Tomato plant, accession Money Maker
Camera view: vertical (180 deg); turntable rotation: 180 degrees
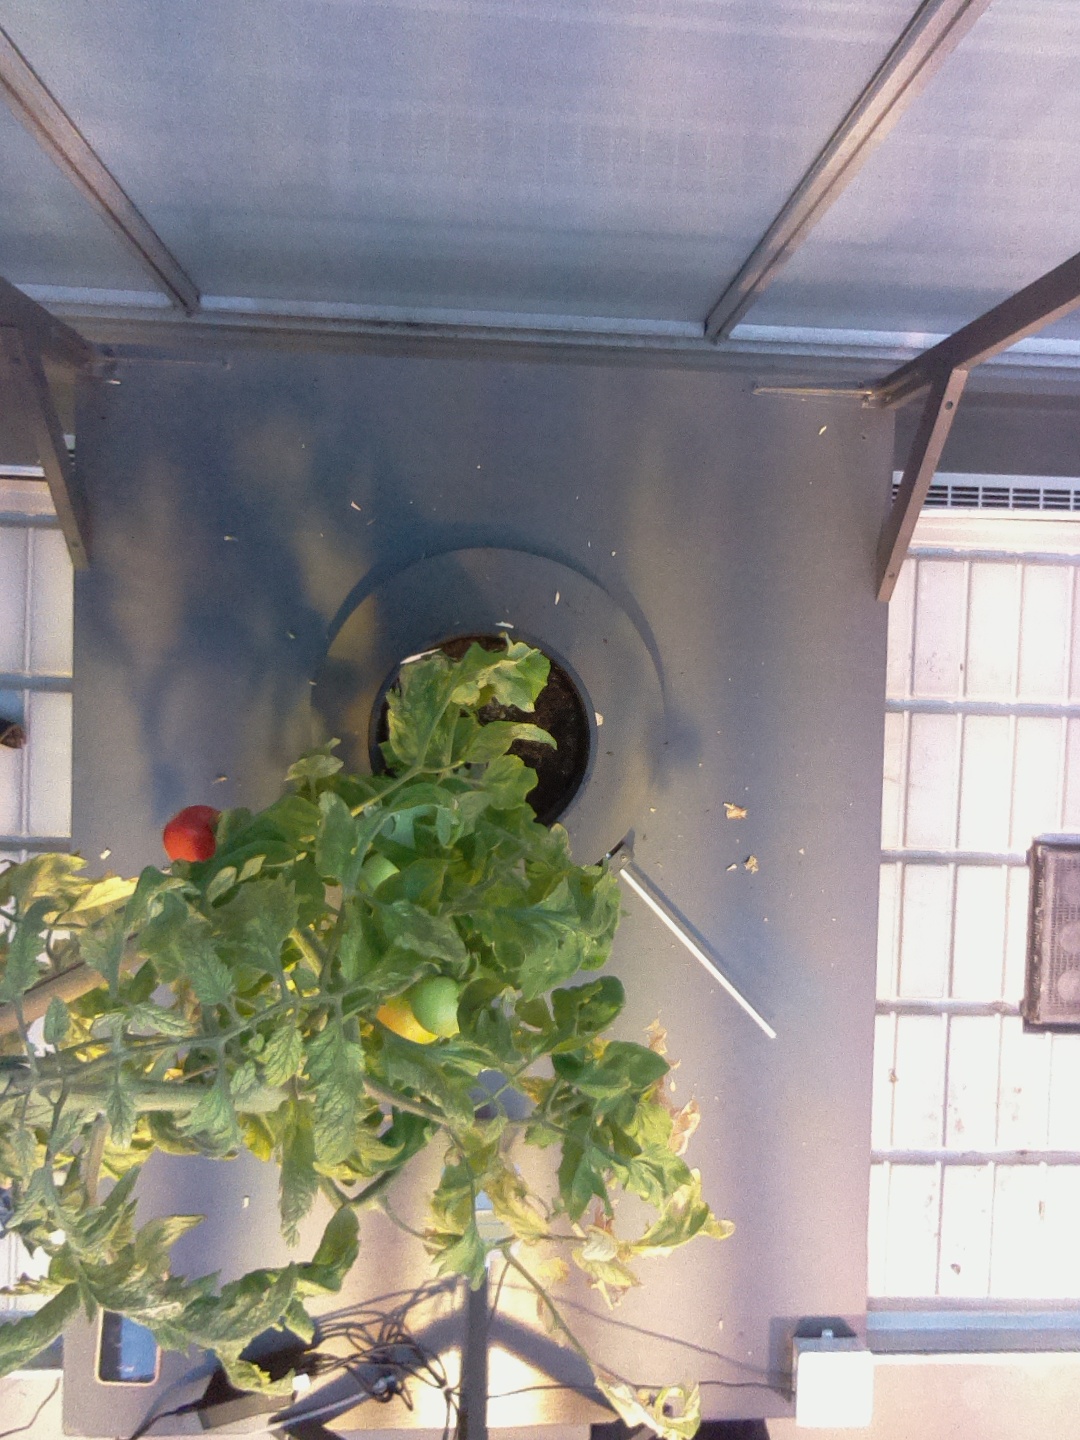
BBCH growth stage 82: 20%-30% of fruits show typical fully ripe color